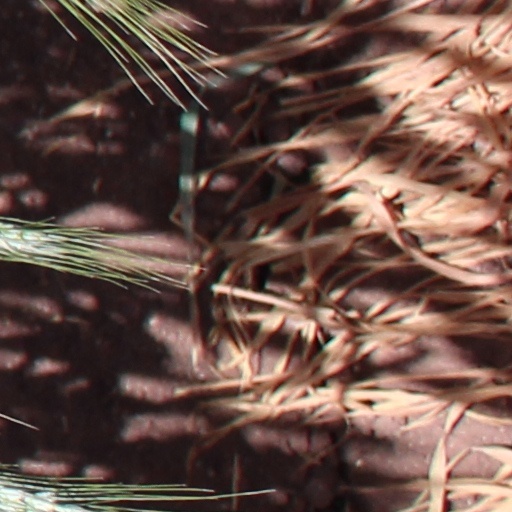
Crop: wheat